Devotions upon Emergent Occasions

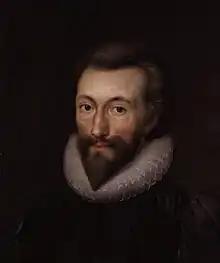
John Donne, aged about 42

Donne was born in 1572 to a wealthy ironmonger and a warden of the Worshipful Company of Ironmongers, and his wife Elizabeth. After his father's death when he was four, Donne was trained as a gentleman scholar; his family used the money his father had made to hire tutors who taught him grammar, rhetoric, mathematics, history and foreign languages. Elizabeth remarried to a wealthy doctor, ensuring the family remained comfortable; as a result, despite being the son of an ironmonger and portraying himself in his early poetry as an outsider, Donne refused to accept that he was anything other than a gentleman. After study at Hart Hall, Oxford, Donne's private education saw him study at Lincoln's Inn, one of the Inns of Court, where he occupied his time with history, poetry, theology and "Humane learning and languages". It was at Lincoln's Inn that Donne first began writing poetry, looking upon it as "a life-sign or minor irritation" rather than something that defined him.